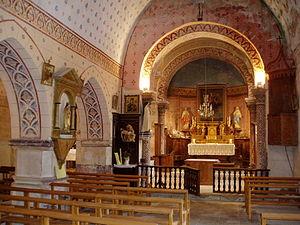
Nef et choeur. Peintures murale de Lamy, 1896.